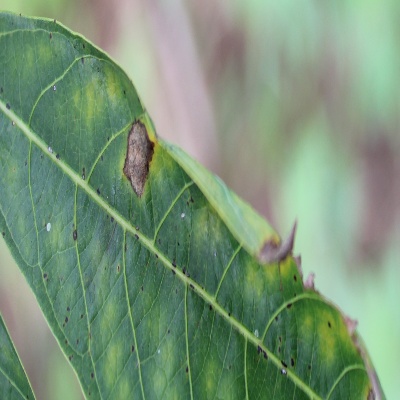
Crop: Cassava
Condition: brown spot